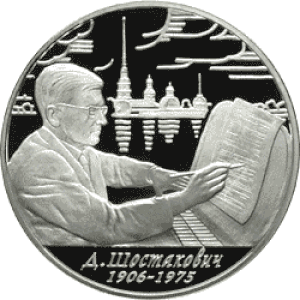
Dmitri Dmitrievitch Chostakovitch, né le 12 septembre 1906 à Saint-Pétersbourg dans l'Empire russe et mort le 9 août 1975 à Moscou en URSS, est un compositeur russe de la période soviétique. Il est l'auteur de quinze symphonies, de plusieurs concertos, d'une musique de chambre abondante, et de plusieurs opéras. Sa musique, accusée de formalisme par le pouvoir soviétique, contribue par sa force et son dramatisme souvent exacerbé à faire de Chostakovitch une figure majeure de la musique du XXᵉ siècle.